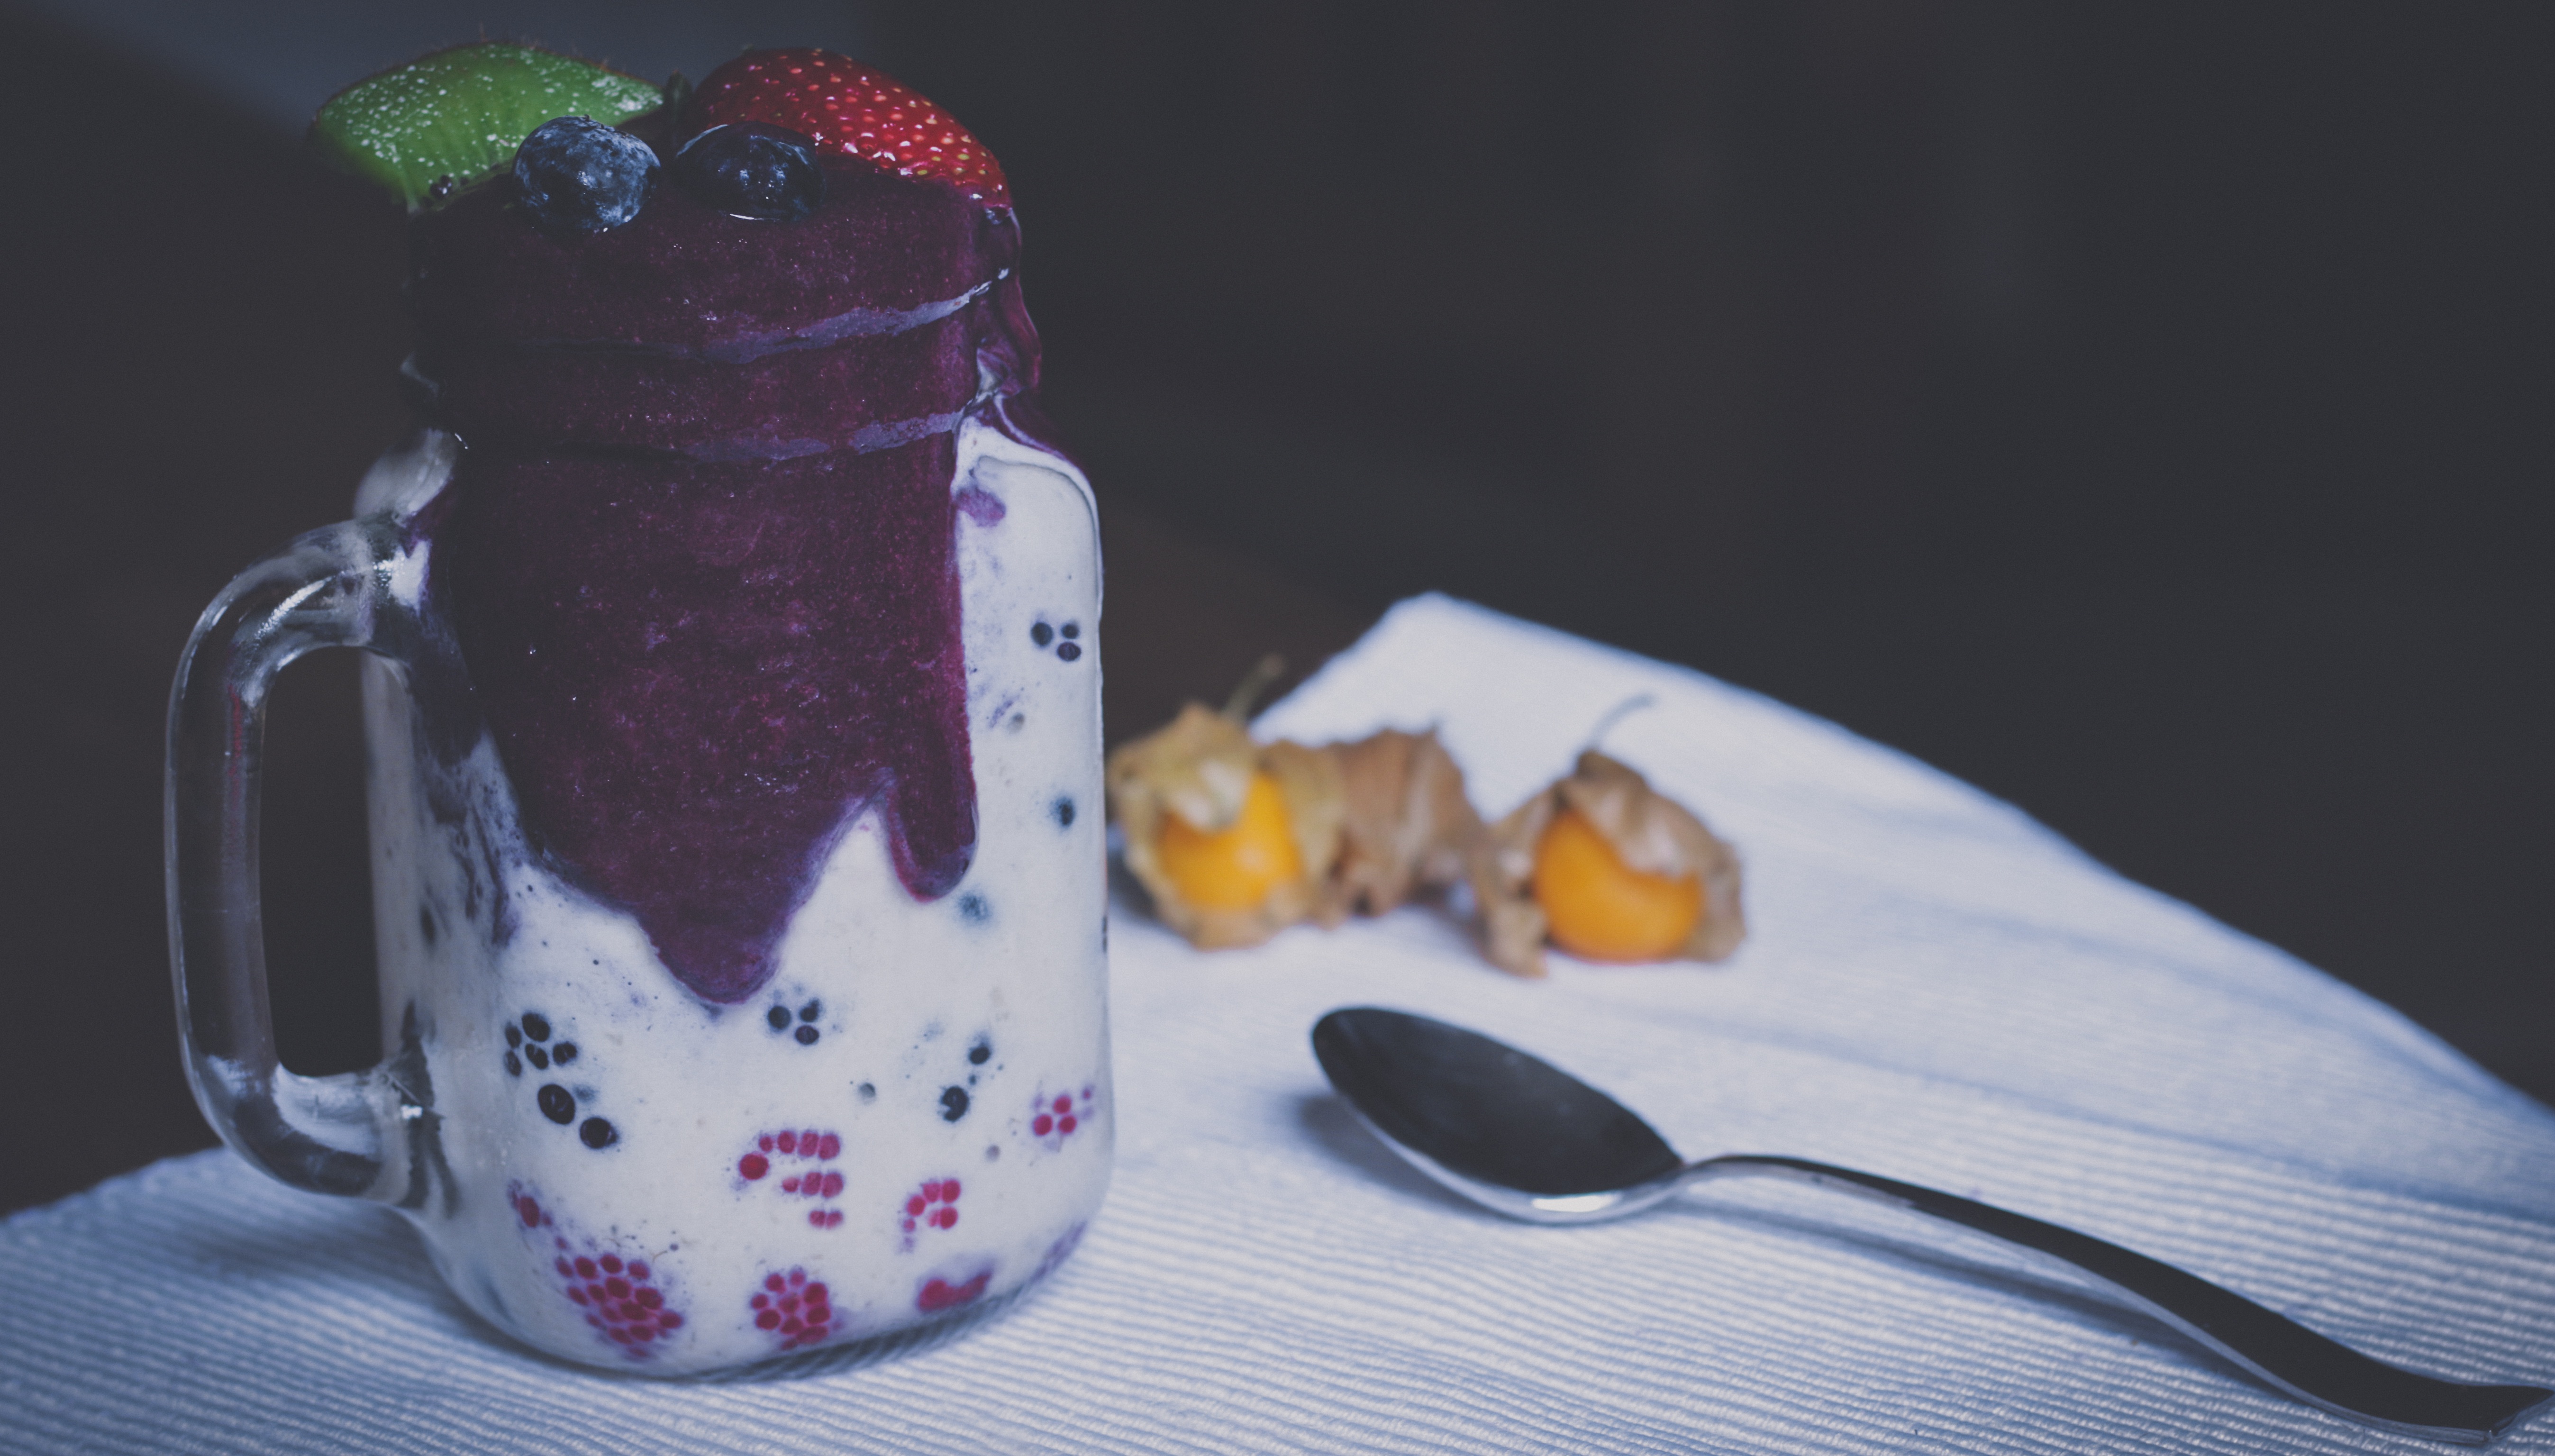
fruit, berry, flower, glass, food, color, beverage, drink, bottle, blue, smoothie, art, macro photography